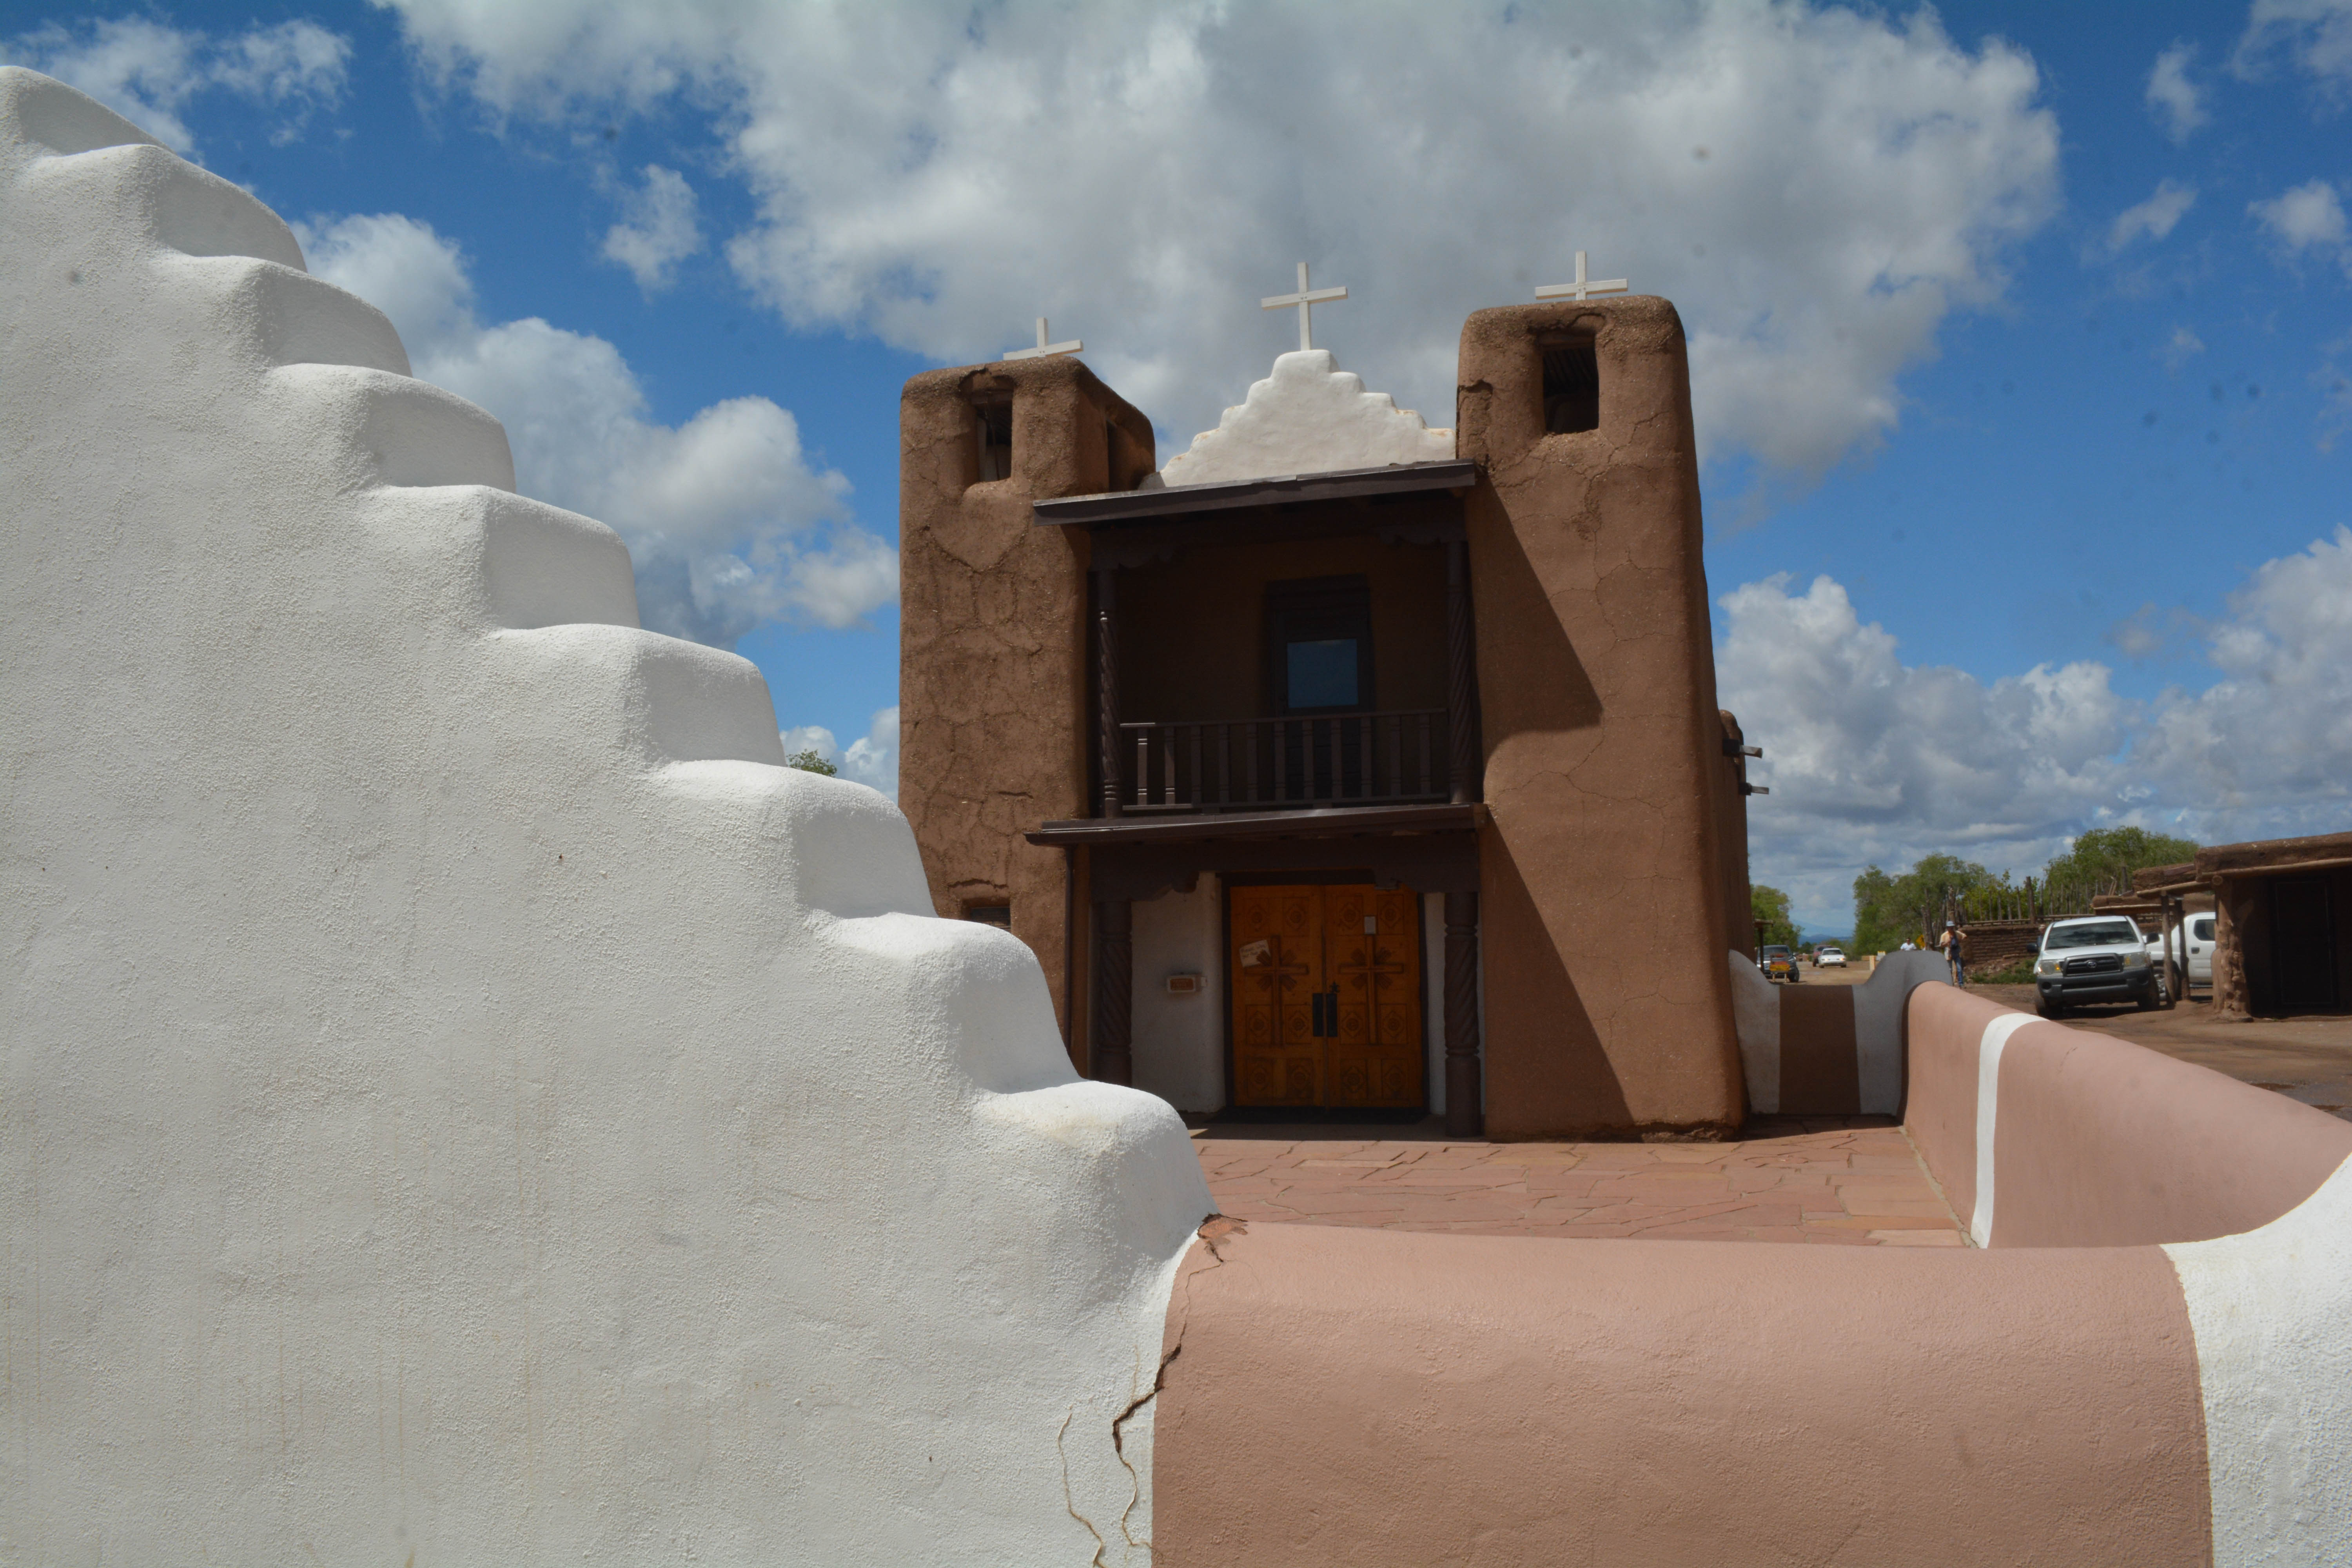
sand, snow, architecture, house, home, wall, vacation, temple, santafe, truchas, northernnewmexico, pueblosantafe